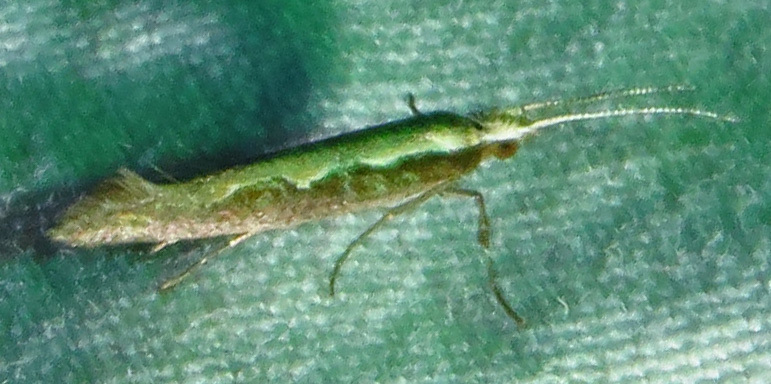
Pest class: diamondback_moth